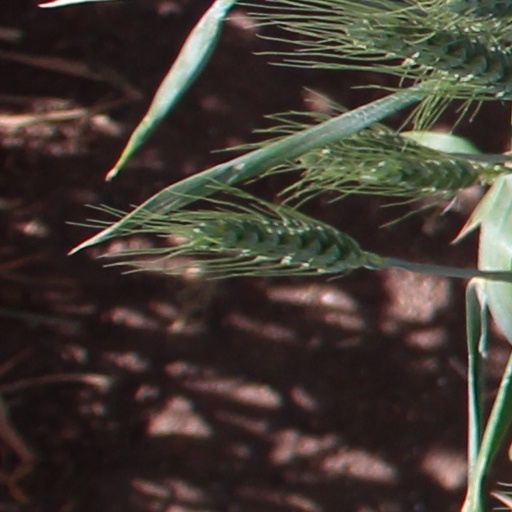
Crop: wheat